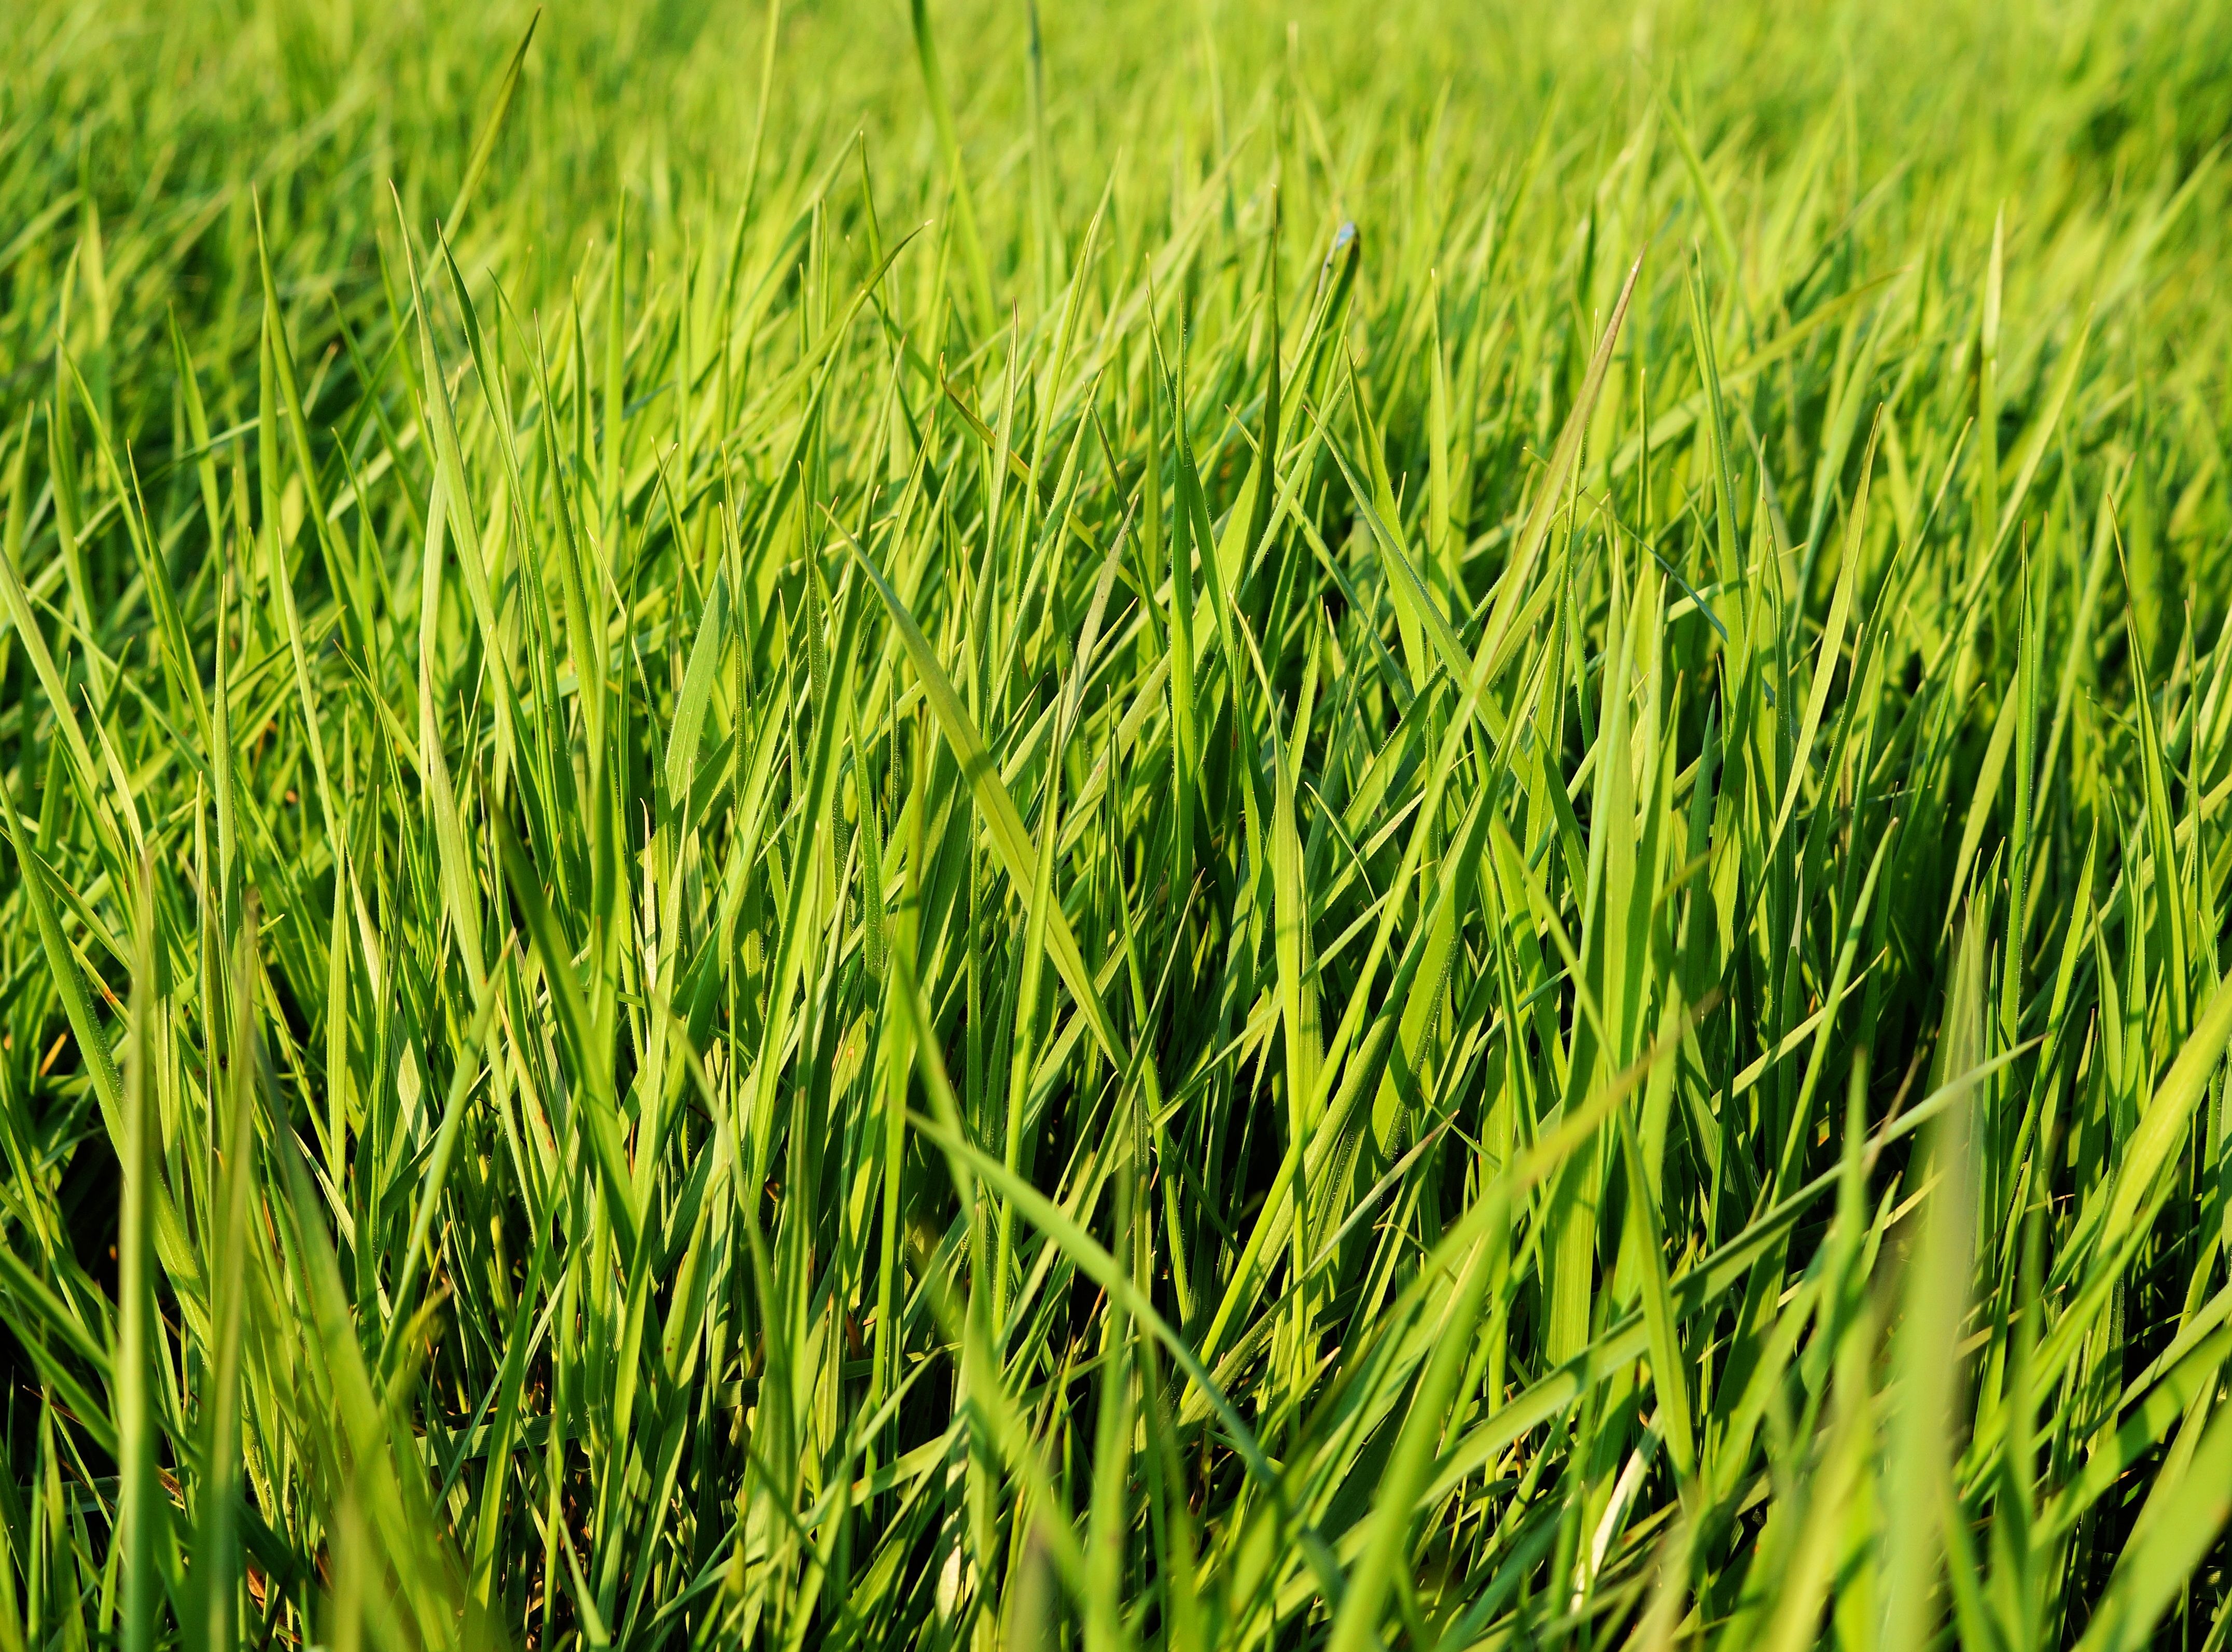
landscape, grass, plant, field, lawn, meadow, prairie, food, green, crop, pasture, fresh, soil, agriculture, grassland, paddy field, flooring, flowering plant, grass family, land plant